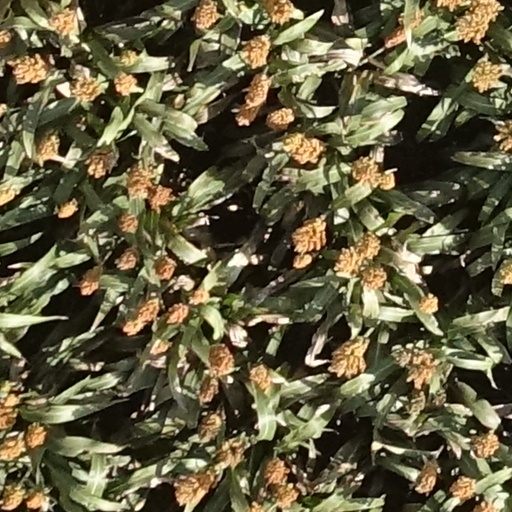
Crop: sorghum